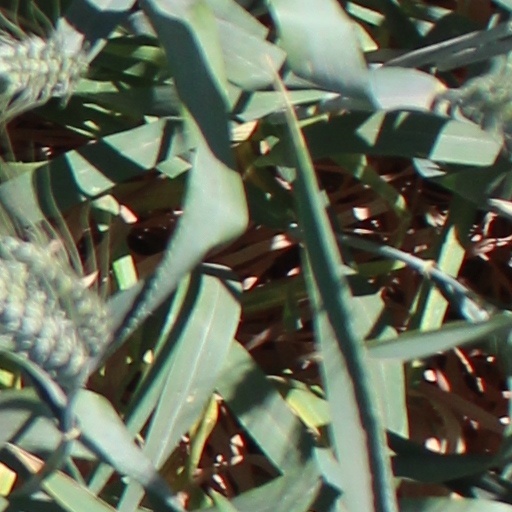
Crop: wheat